Cambus O' May bridge

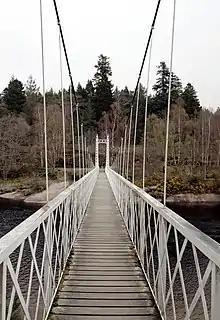
A view along the deck

The Cambus O' May bridge spans the River Dee to the east of Ballater, Aberdeenshire, Scotland. It was paid for by the estate of Alexander Gordon, who had grown up nearby. The bridge was built in 1905 and is a suspension footbridge long and wide. The bridge was rebuilt in 1988 for safety reasons but was badly damaged in the December 2015 Storm Frank. It was repaired and reopened in April 2021.